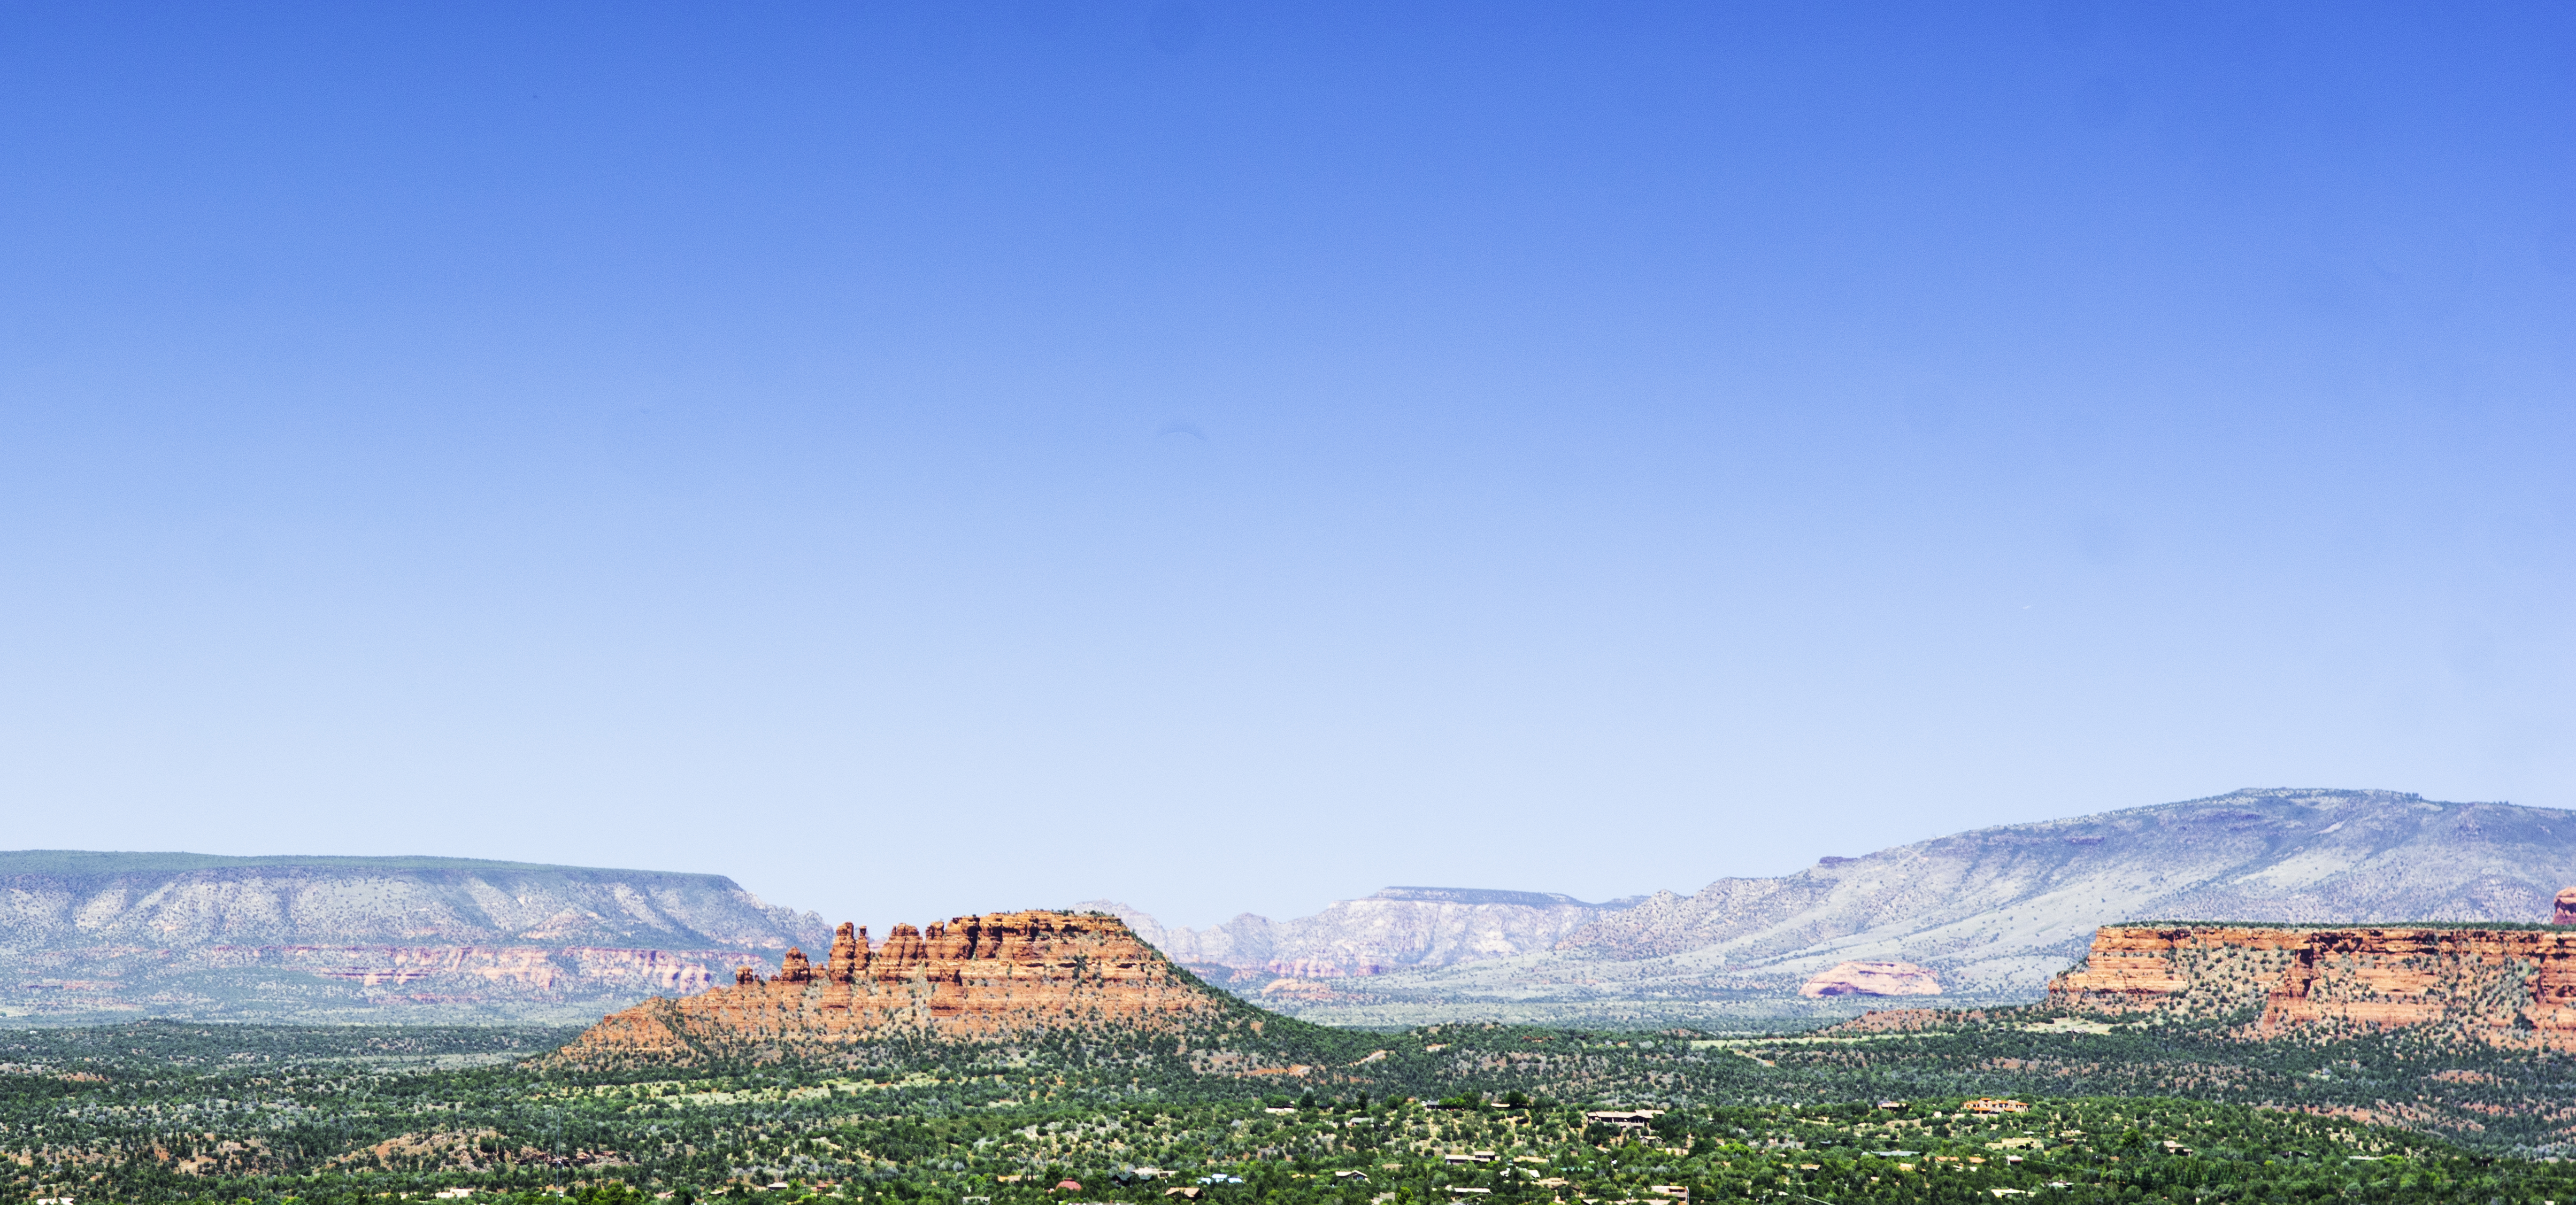
landscape, horizon, mountain, sky, hill, mountain range, panorama, terrain, plain, badlands, plateau, ecosystem, landform, geographical feature, mountainous landforms